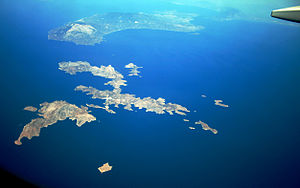
Øer i Middelhavet / Efter areal og befolkning
Dette er en liste over øer i Middelhavet, et indhav mellem Europa og Afrika, med Vestasien i øst og Atlanterhavet i vest.